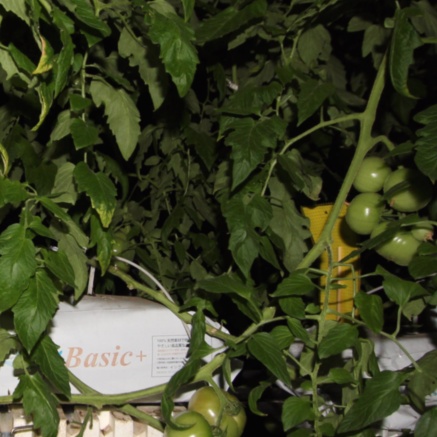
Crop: tomato